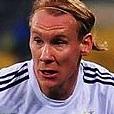
Age: 24